Eugen Slutsky

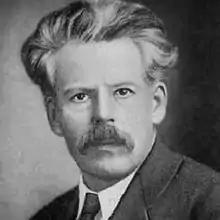
Historical photo of Evgeny Slutsky

Evgeny "Eugen" Evgenievich Slutsky (– 10 March 1948) was a Russian and Soviet mathematical statistician, economist and political economist. He is primarily known for the Slutsky equation and the Slutsky–Yule effect.